SCR-270

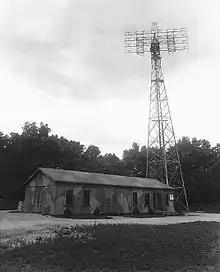
Non portable version: the SCR-271 at Camp Evans

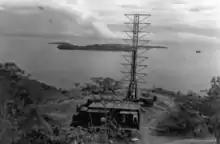
SCR-270 at Opana, Oahu, that detected the Japanese attack aircraft

The non-portable version, the SCR-271-A, s/n 1 was delivered to the Canal Zone and began operation in October 1940 at Fort Sherman on the Atlantic end of the Panama Canal. It picked up airliners at in its initial test run. The second set was set up on Fort Grant's Taboga Island on the Pacific end of the Canal by December 1940, thus giving radar coverage to the vitally important but vulnerable Panama Canal. Westinghouse quickly ramped up production, and produced 100 by the end of 1941.